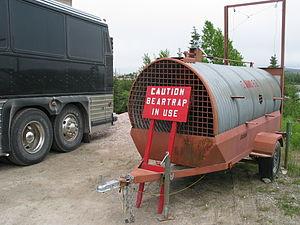
Mary's Harbour est une ville de Terre-Neuve-et-Labrador.